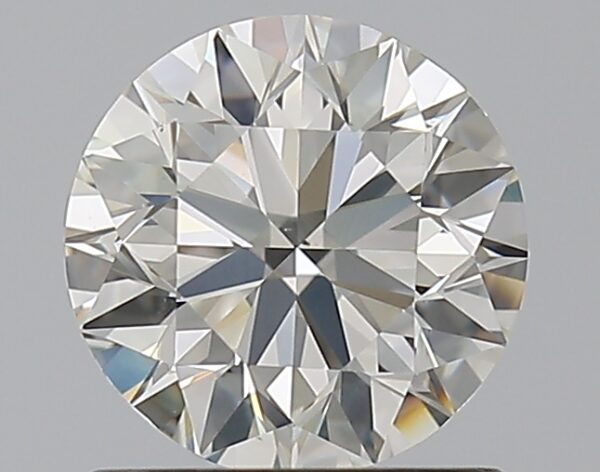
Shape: round
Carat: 0.9
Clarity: VS2
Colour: K
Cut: EX
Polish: EX
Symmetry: EX
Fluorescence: M
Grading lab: GIA
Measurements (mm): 6.1 x 6.15 x 3.84